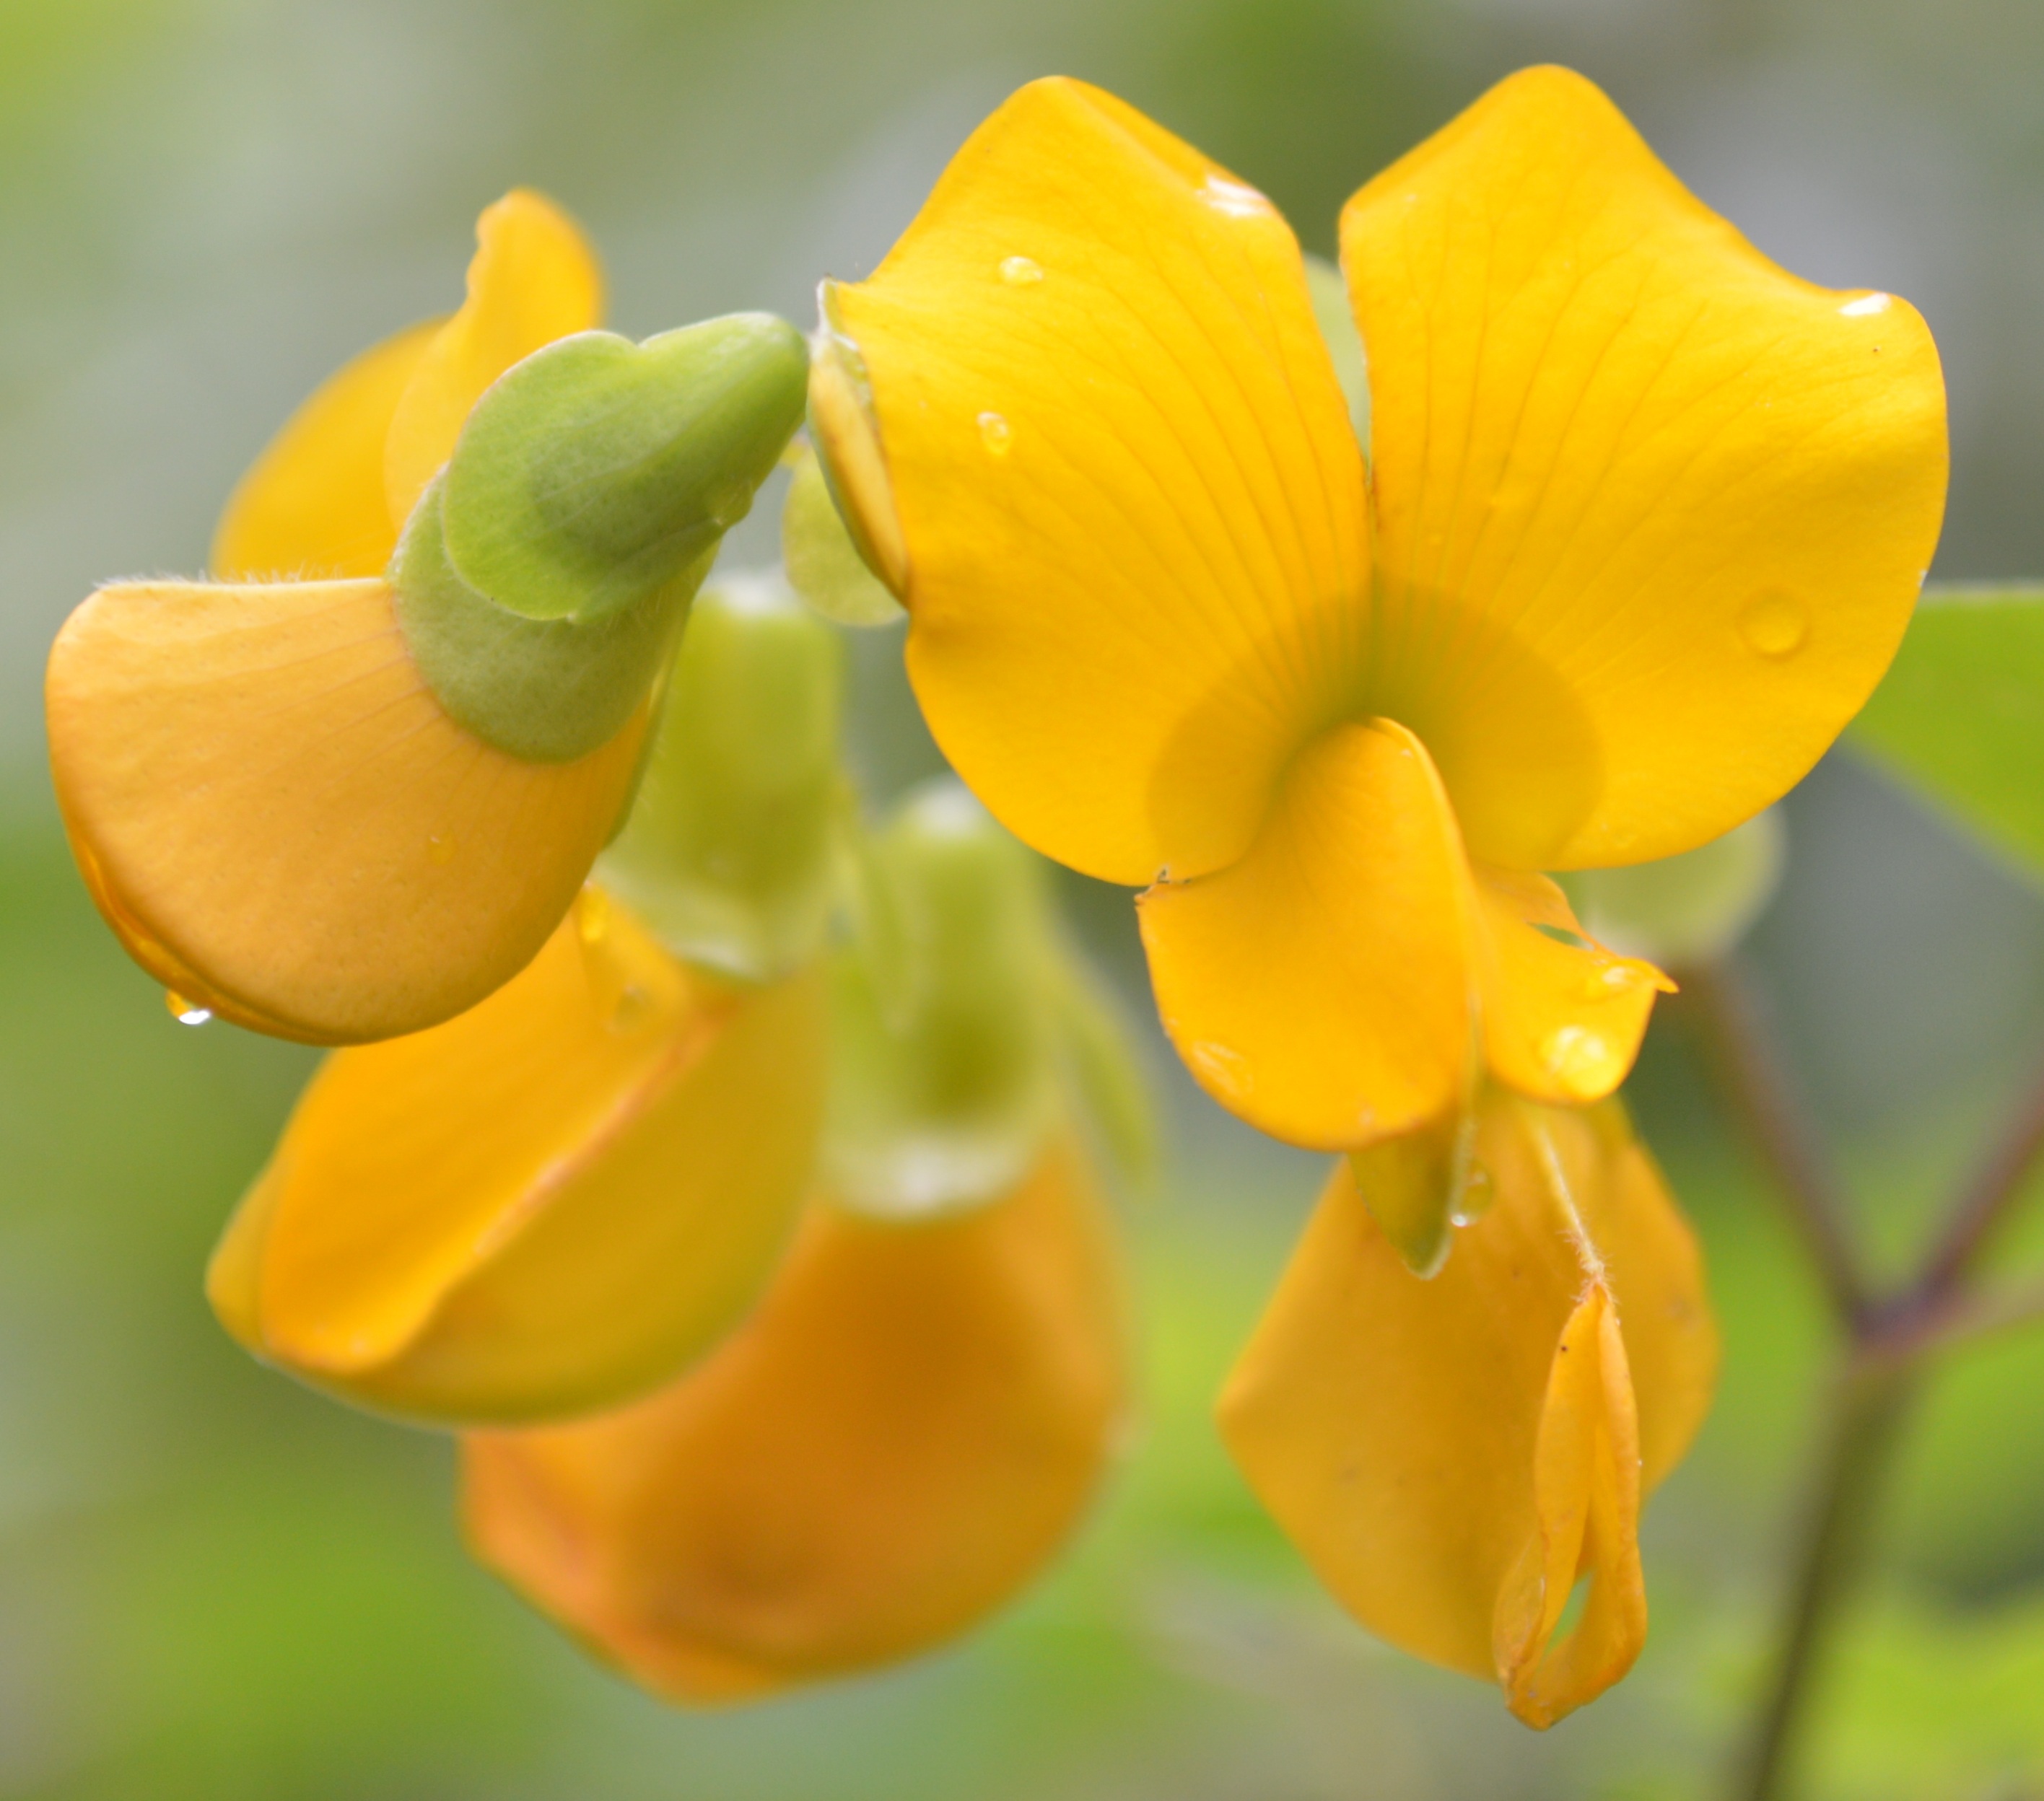
nature, blossom, plant, photography, flower, petal, produce, botany, yellow, flora, wild flower, wildflower, close up, macro photography, flowering plant, cuernecillo, zapatinas virgin, plant stem, land plant